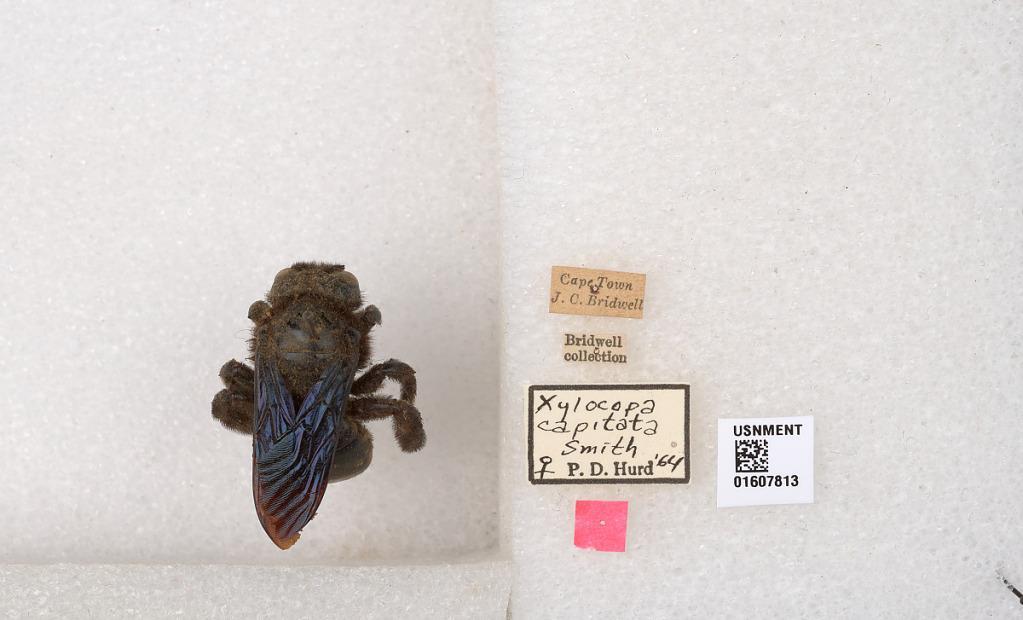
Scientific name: Xylocopa (Xylocopoides) capitata Smith
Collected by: J. Bridwell
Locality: CapeTown
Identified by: Hurd, P. D.